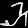
Label: Sandal